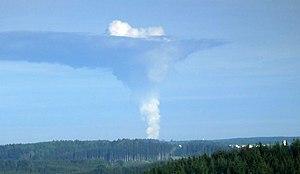
Augsbourg - Forêts occidentales, Reichenau, vue de la Hohen Reute sur la centrale nucléaire de Grundremmingen (formation de nuages artificiels, dits Homomutatus) issu des tours de refroidissement de la Centrale nucléaire de Gundremmingen
Un nuage anthropogénique, ou encore « homogenitus » selon l'Atlas international des nuages de 2017, est un nuage dont la formation et/ou la persistance sont artificiellement induites par les activités humaines.